The Shooting Star

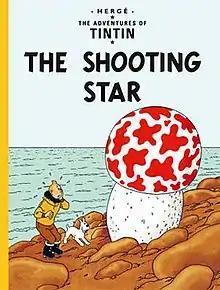
Cover of the English edition

The Shooting Star is the tenth volume of "The Adventures of Tintin", the comics series by Belgian cartoonist Hergé. The story was serialised daily in , Belgium's leading francophone newspaper, from October 1941 to May 1942 amidst the German occupation of Belgium during World War II. The story tells of young Belgian reporter Tintin, who travels with his dog Snowy and friend Captain Haddock aboard a scientific expedition to the Arctic Ocean on an international race to find a meteorite that has fallen to the Earth.